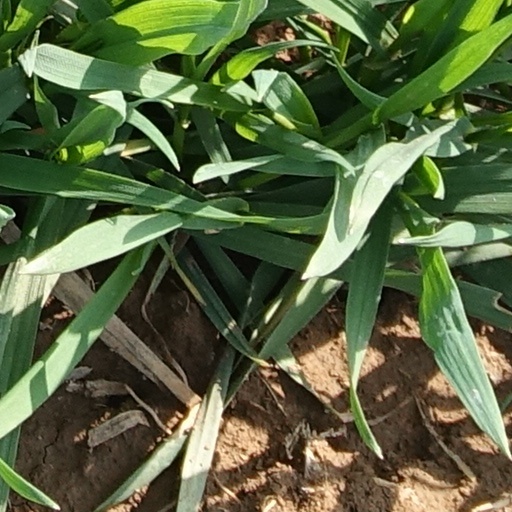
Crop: wheat